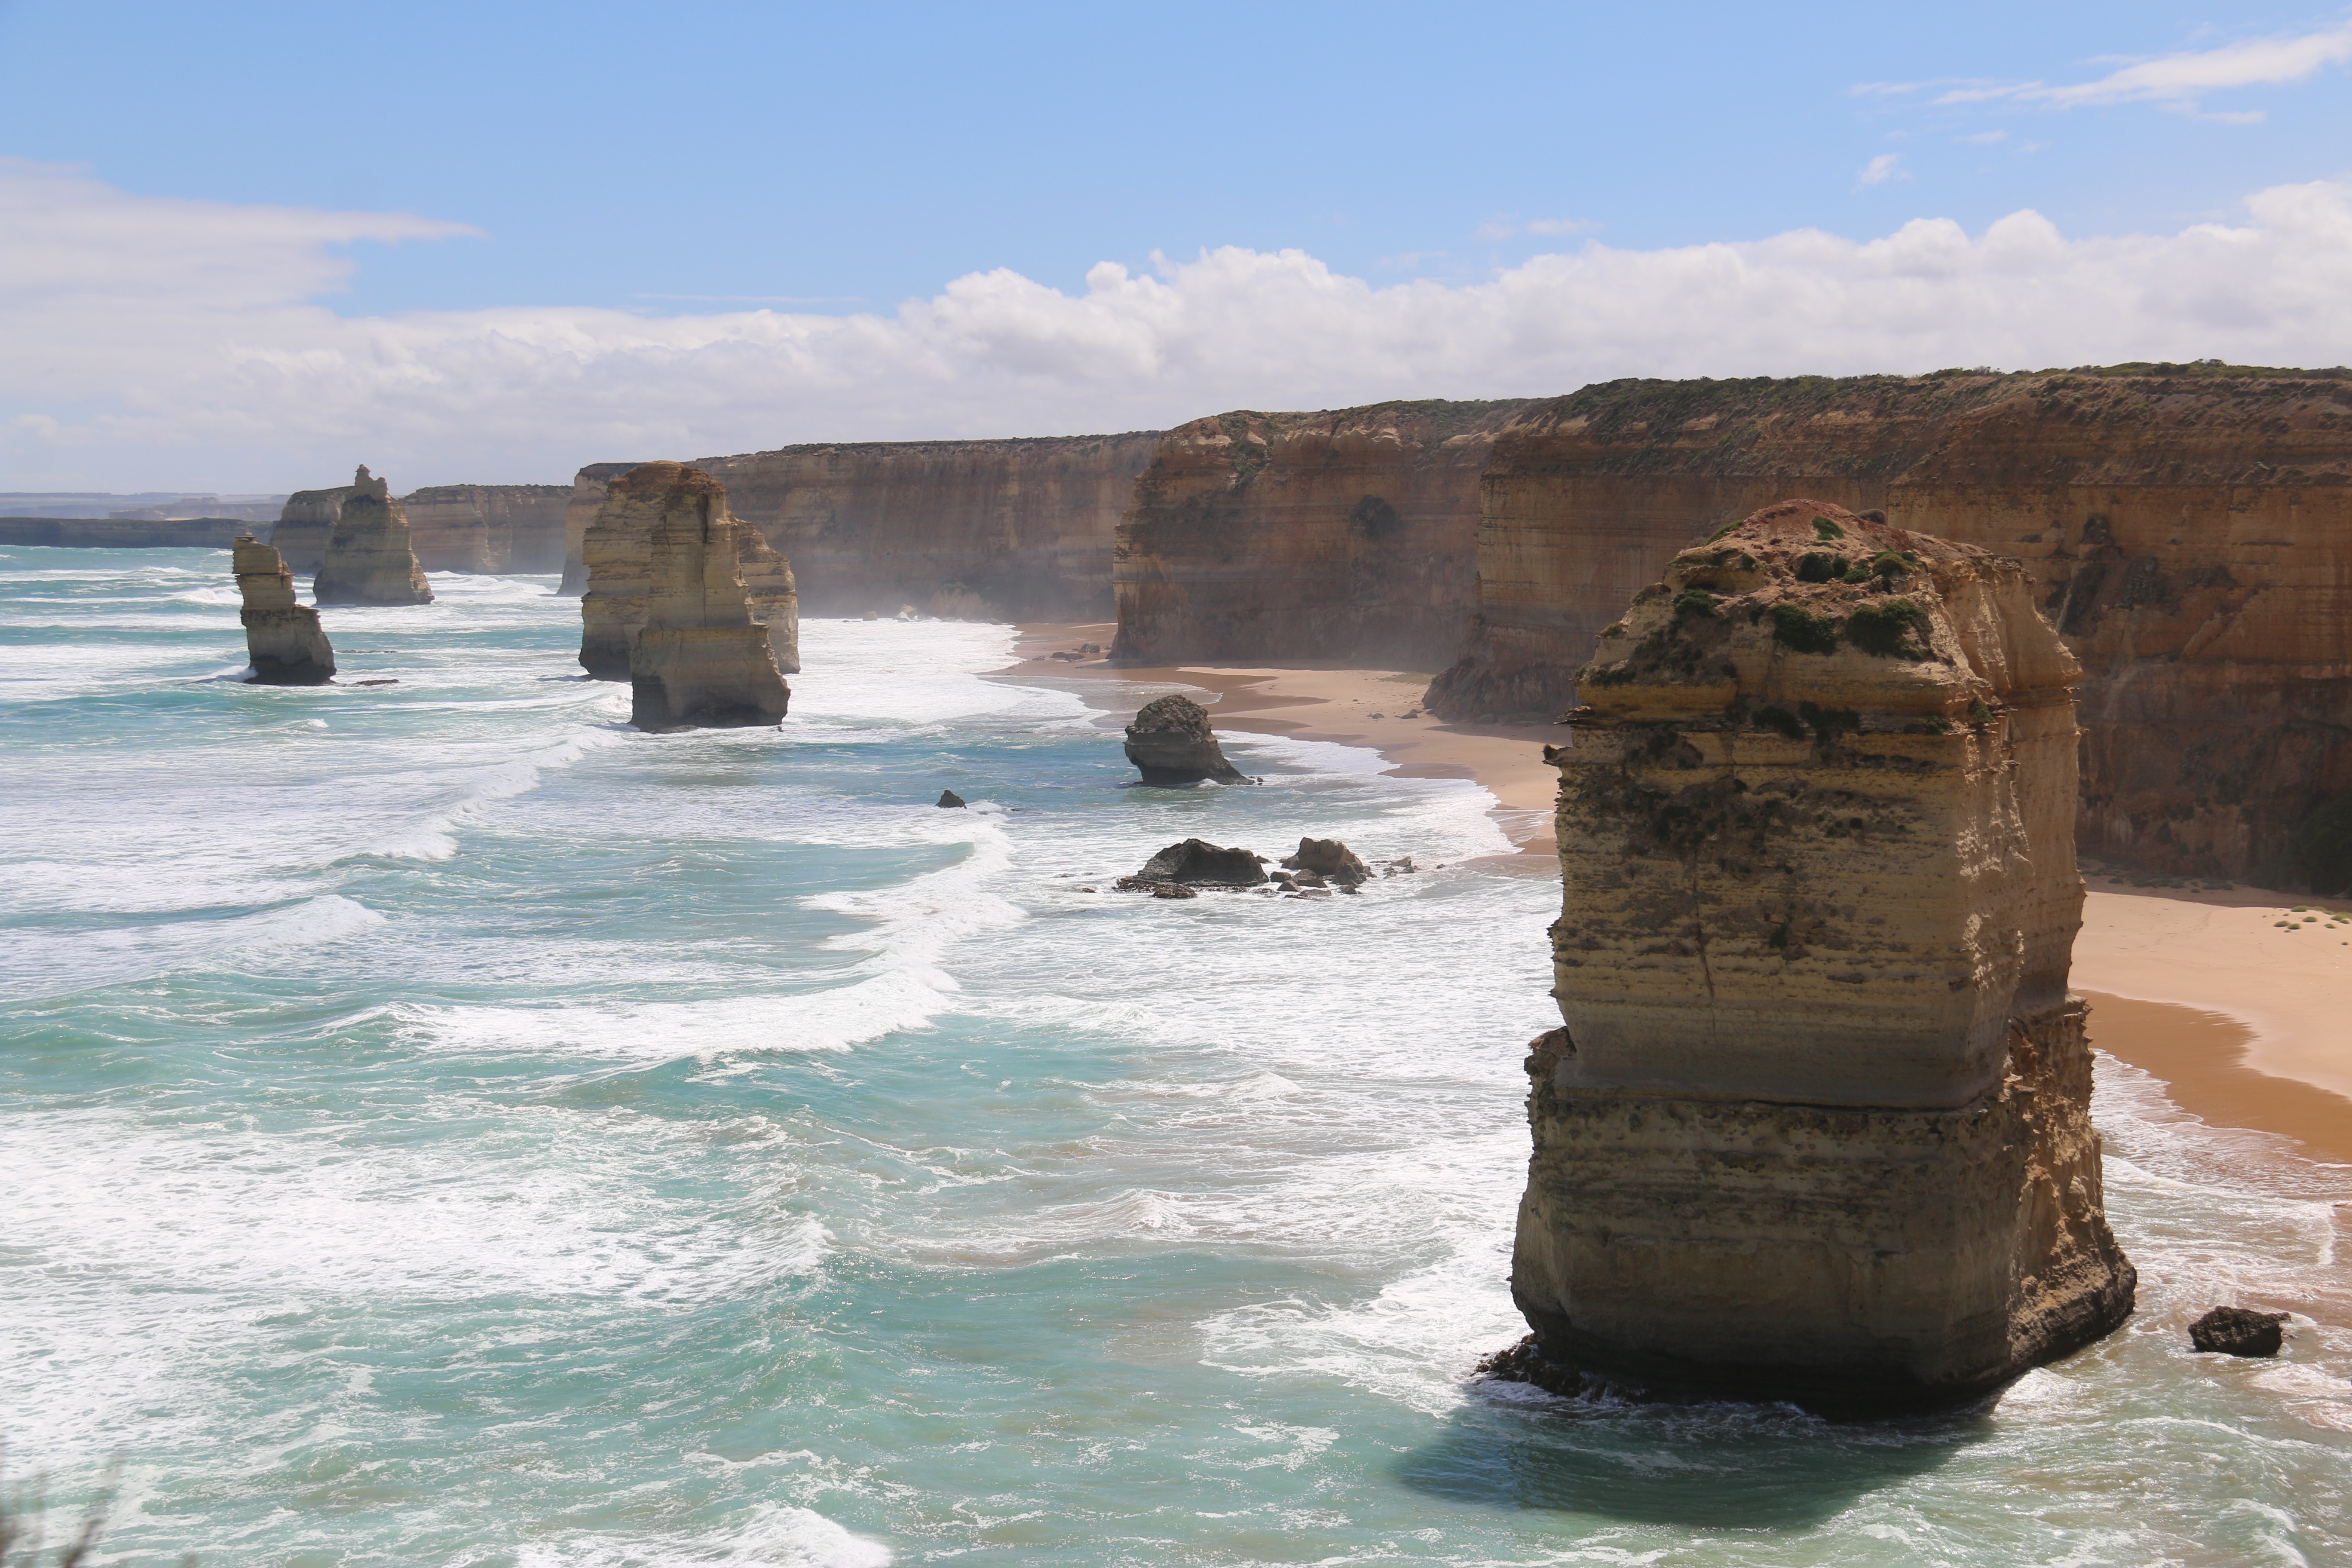
beach, landscape, sea, coast, water, nature, rock, ocean, shore, wave, vacation, formation, cliff, scenery, bay, terrain, body of water, blue sky, rocks, waves, hot, cape, landform, great ocean road, 12 apostles, twelve apostles, wind wave, australia melbourne